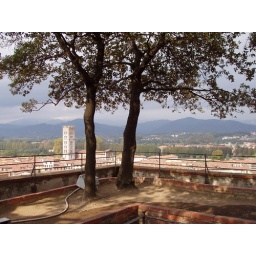
Olive trees atop tower in Lucca